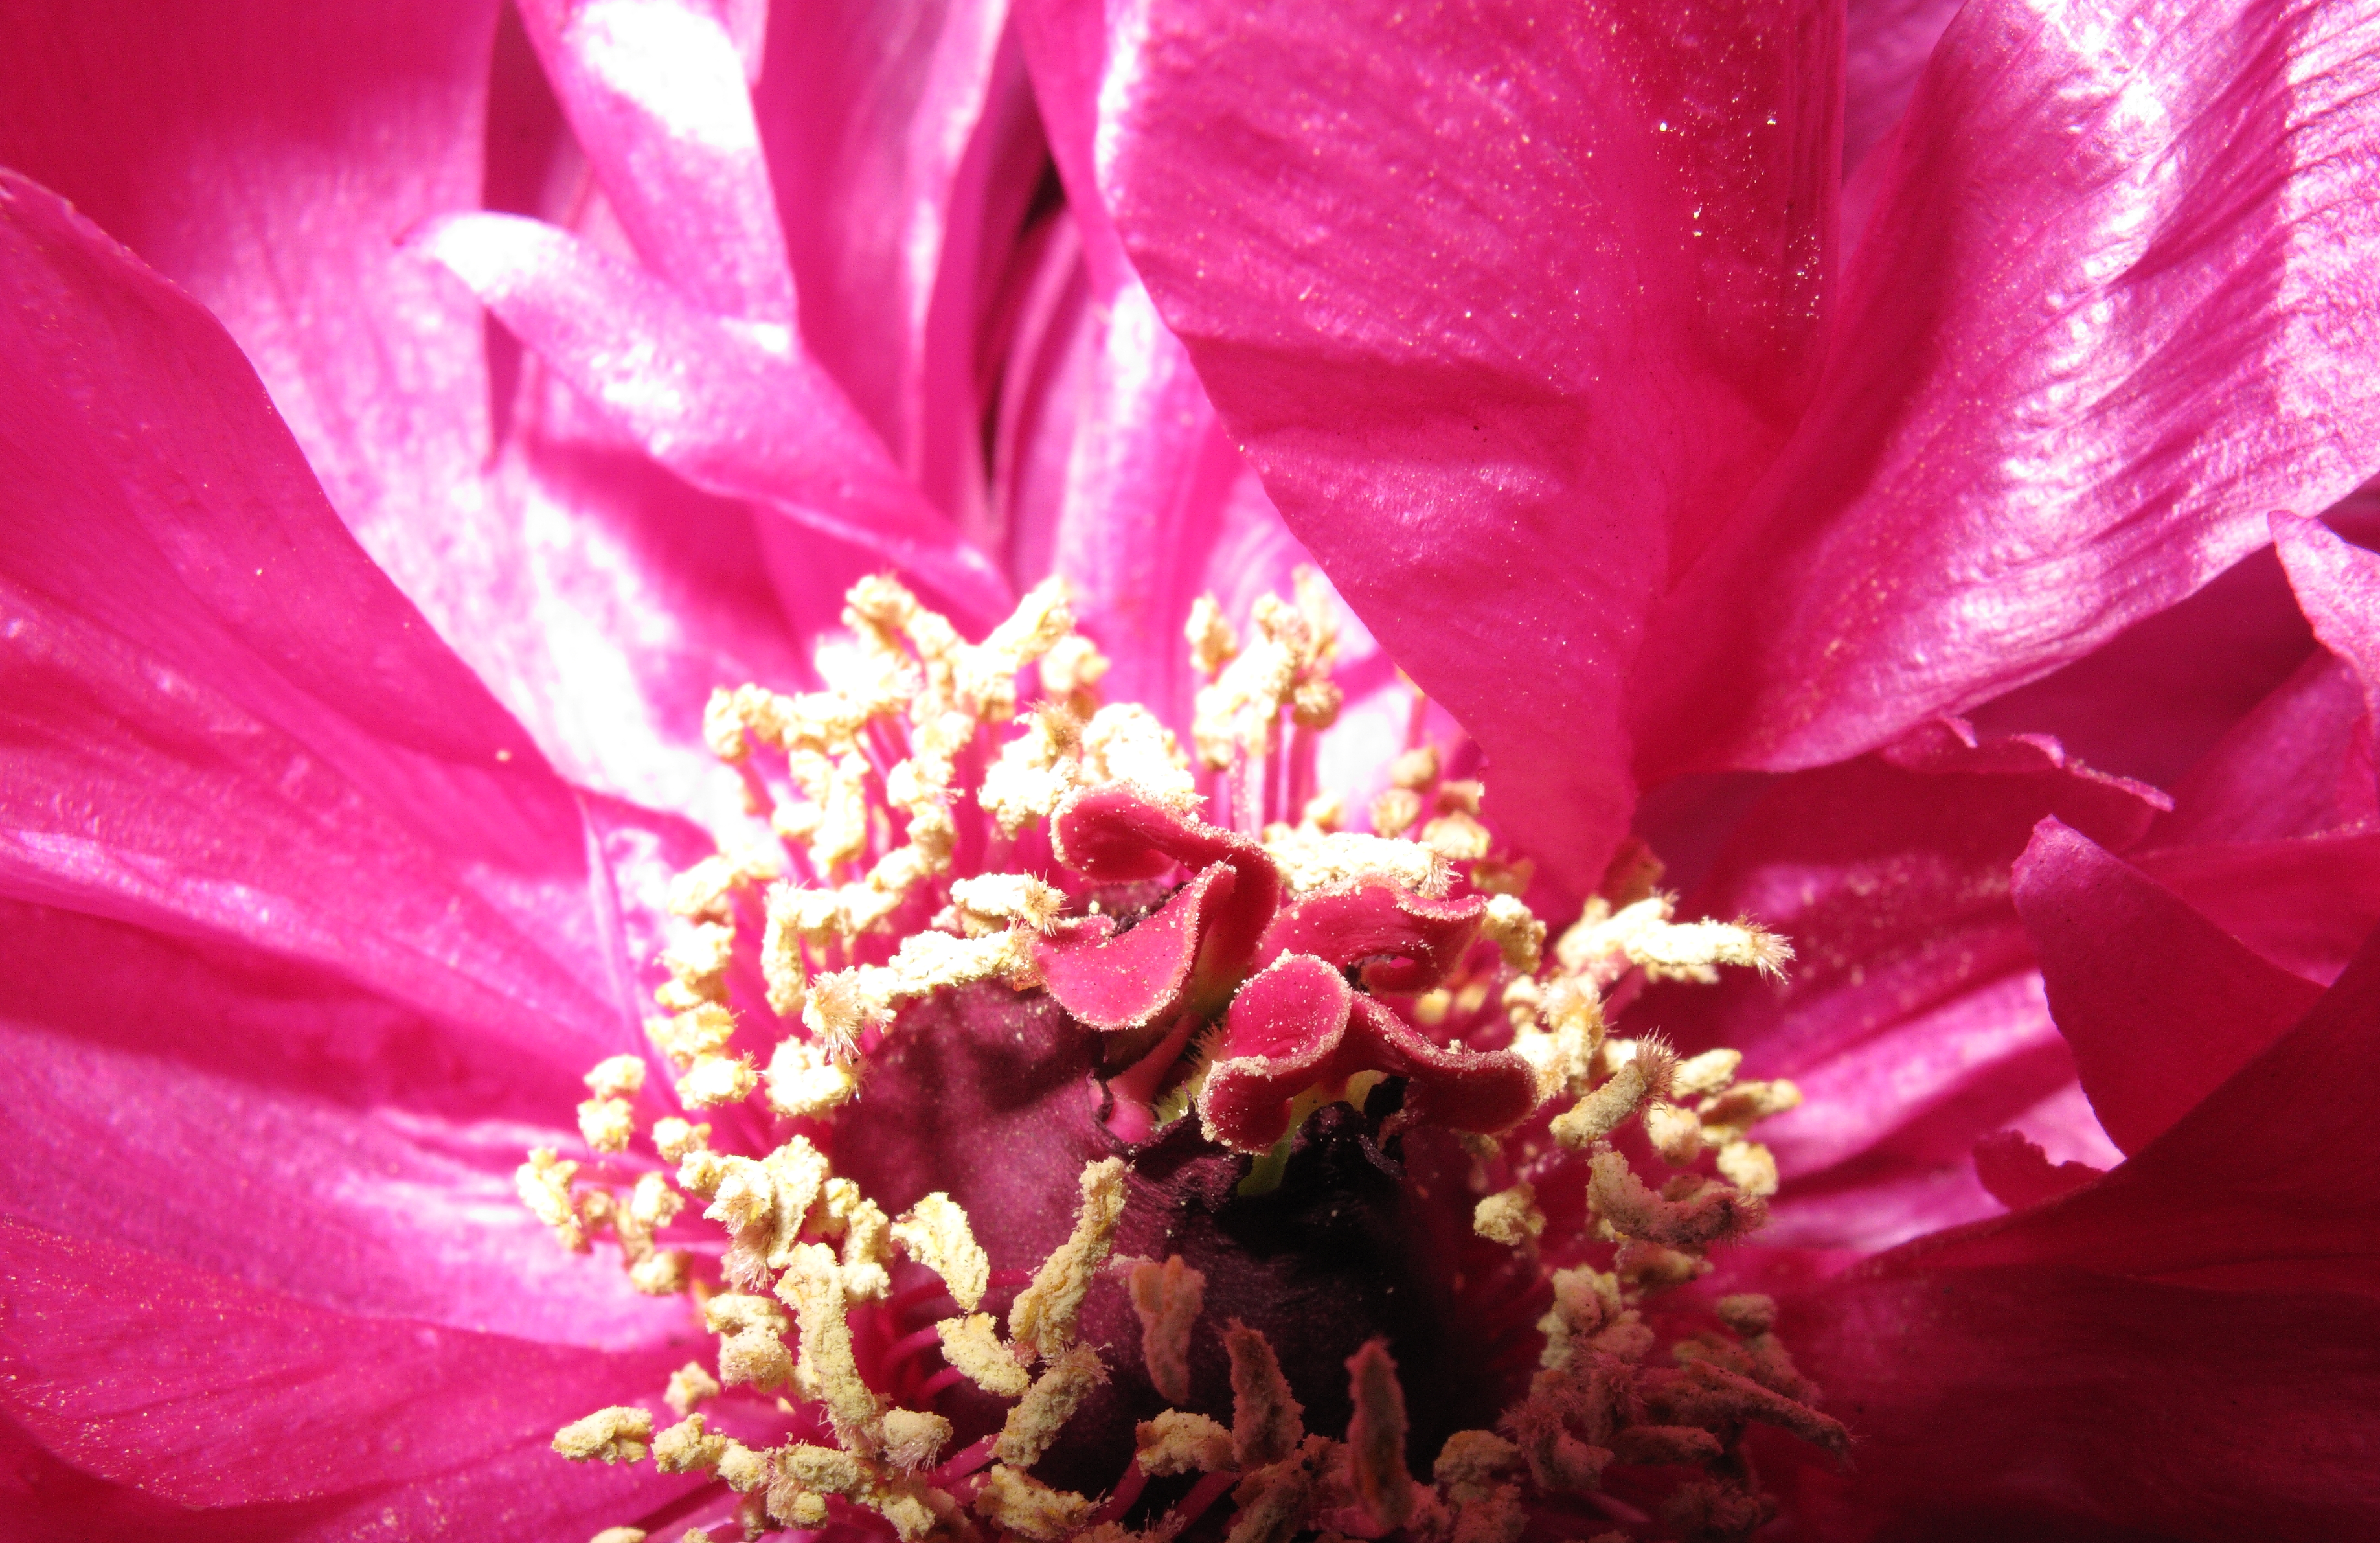
blossom, plant, photography, flower, petal, pollen, high, red, pink, flora, close up, tokyo, hires, magenta, powershot, hi, res, resolution, peony, g10, taitoku, uenotoshogu, macro photography, flowering plant, land plant